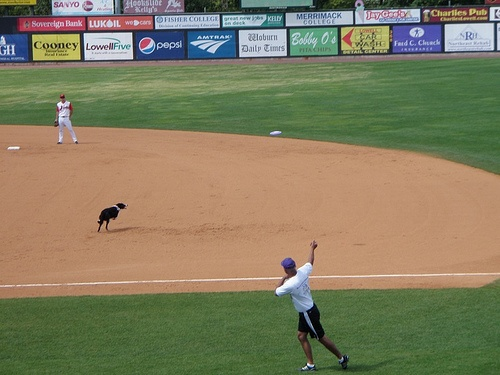
A dog is running across a baseball field.
A dog is running on a baseball field during practice.
A blue Frisbee is above a baseball field near a black and white dog.
A dog is running on a baseball field.
A man that is standing in the grass playing frisbee.